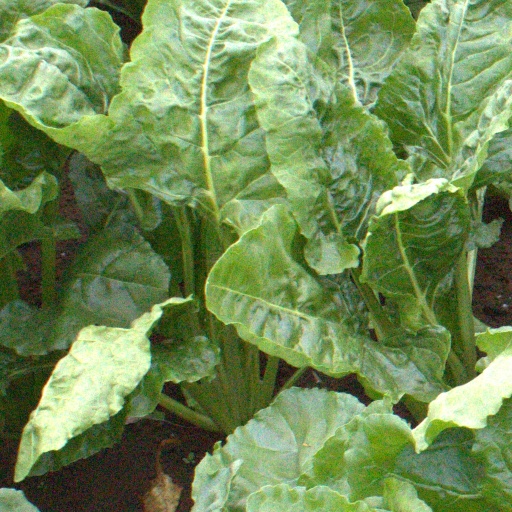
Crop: sugar beet